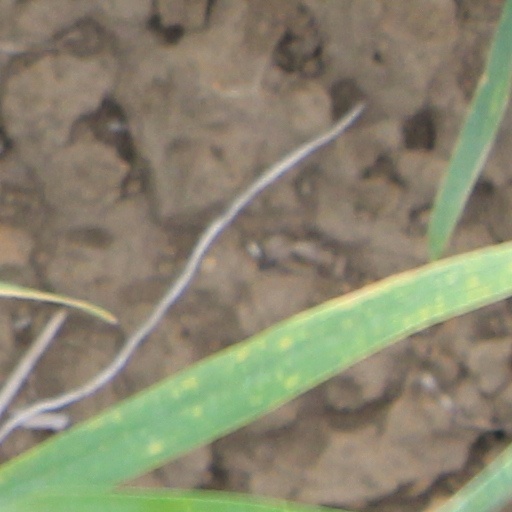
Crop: wheat